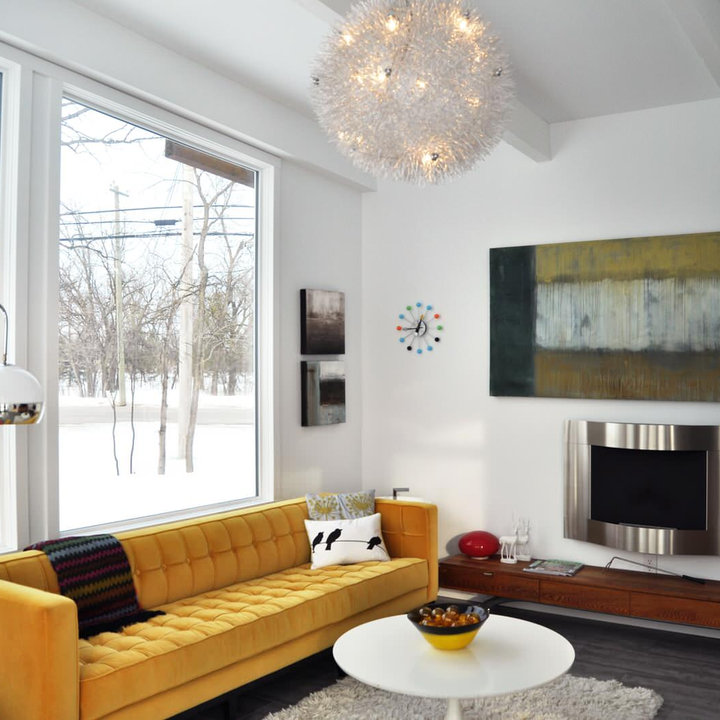
Style: Vintage